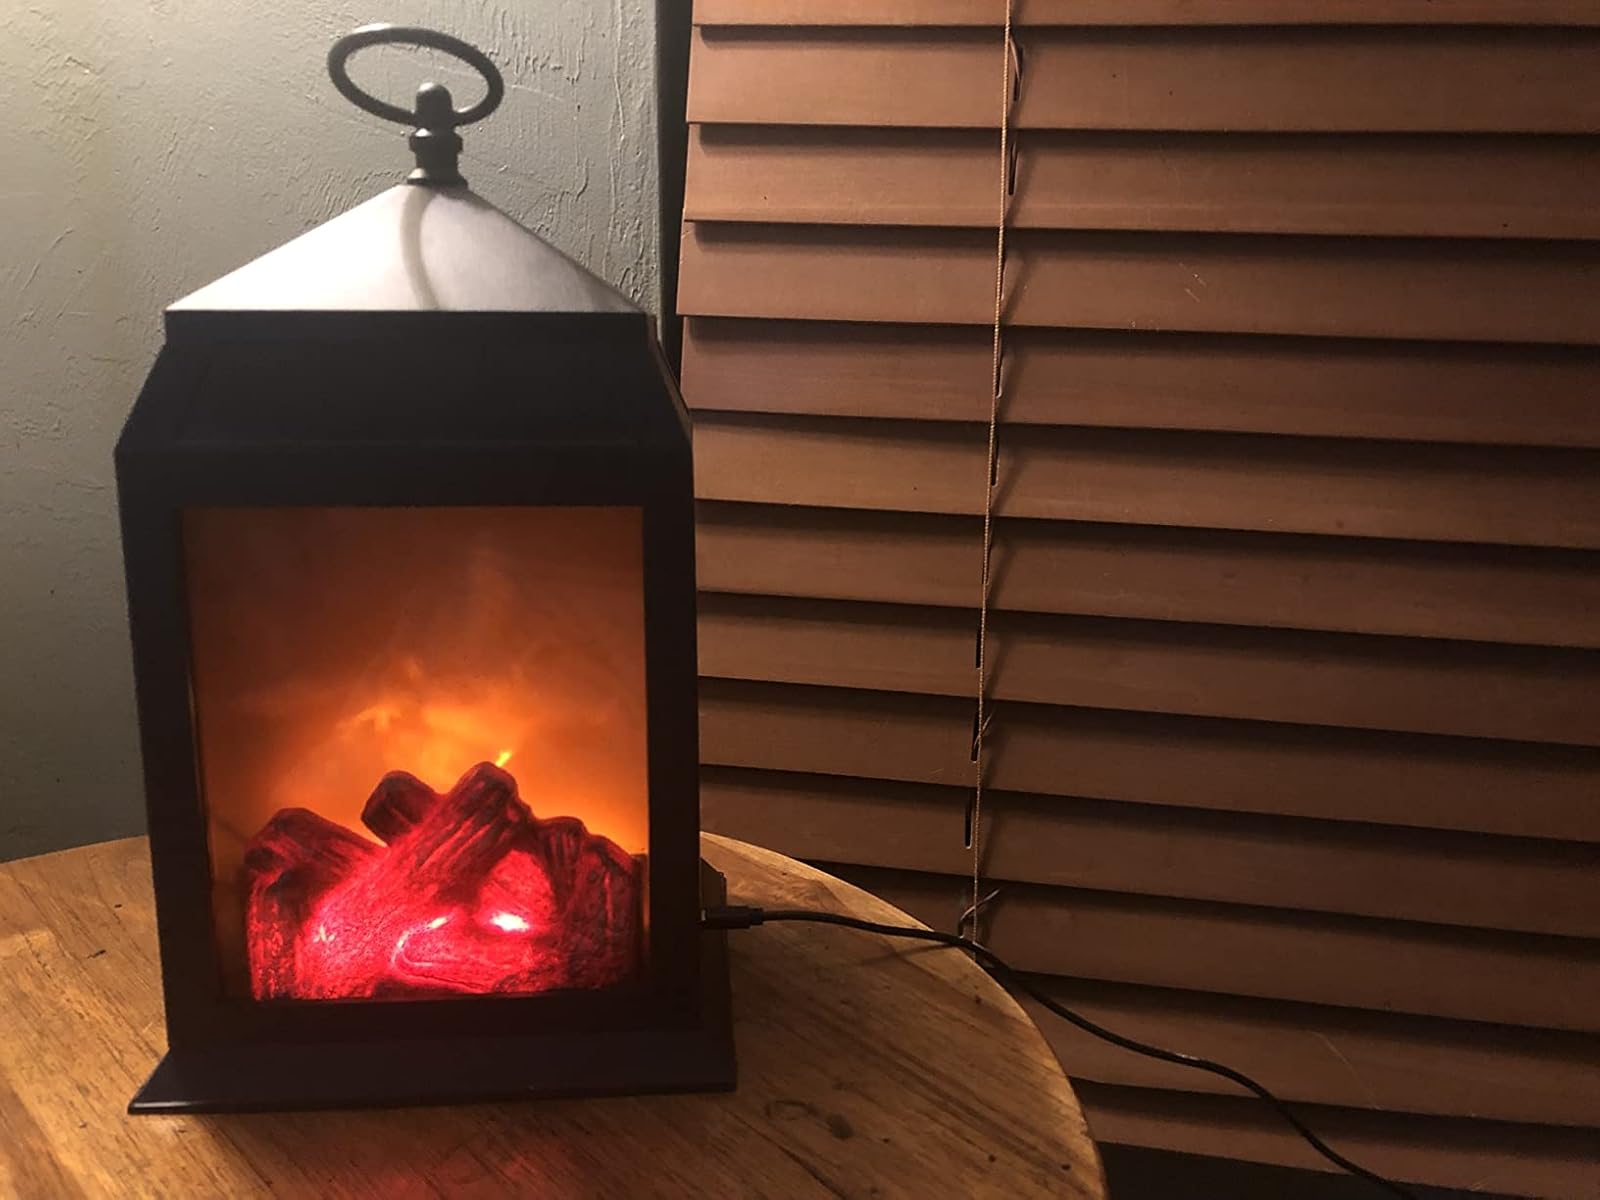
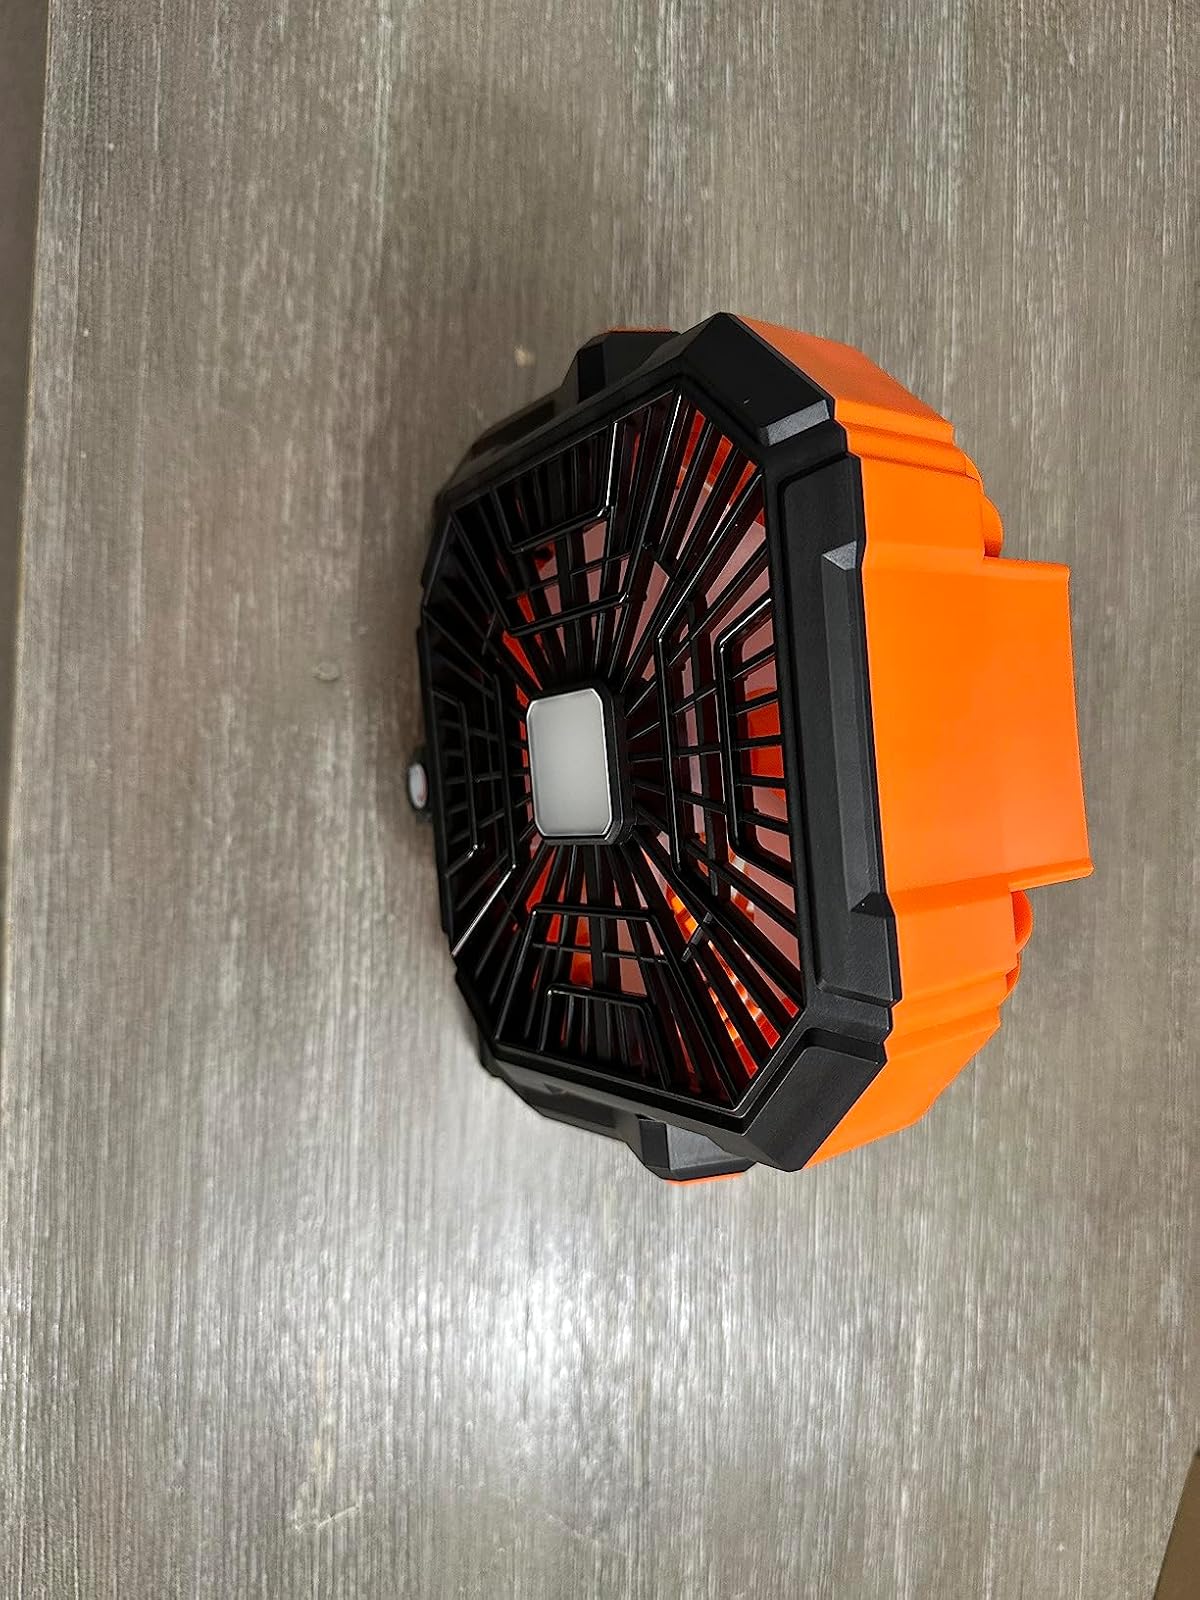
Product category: lantern
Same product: no